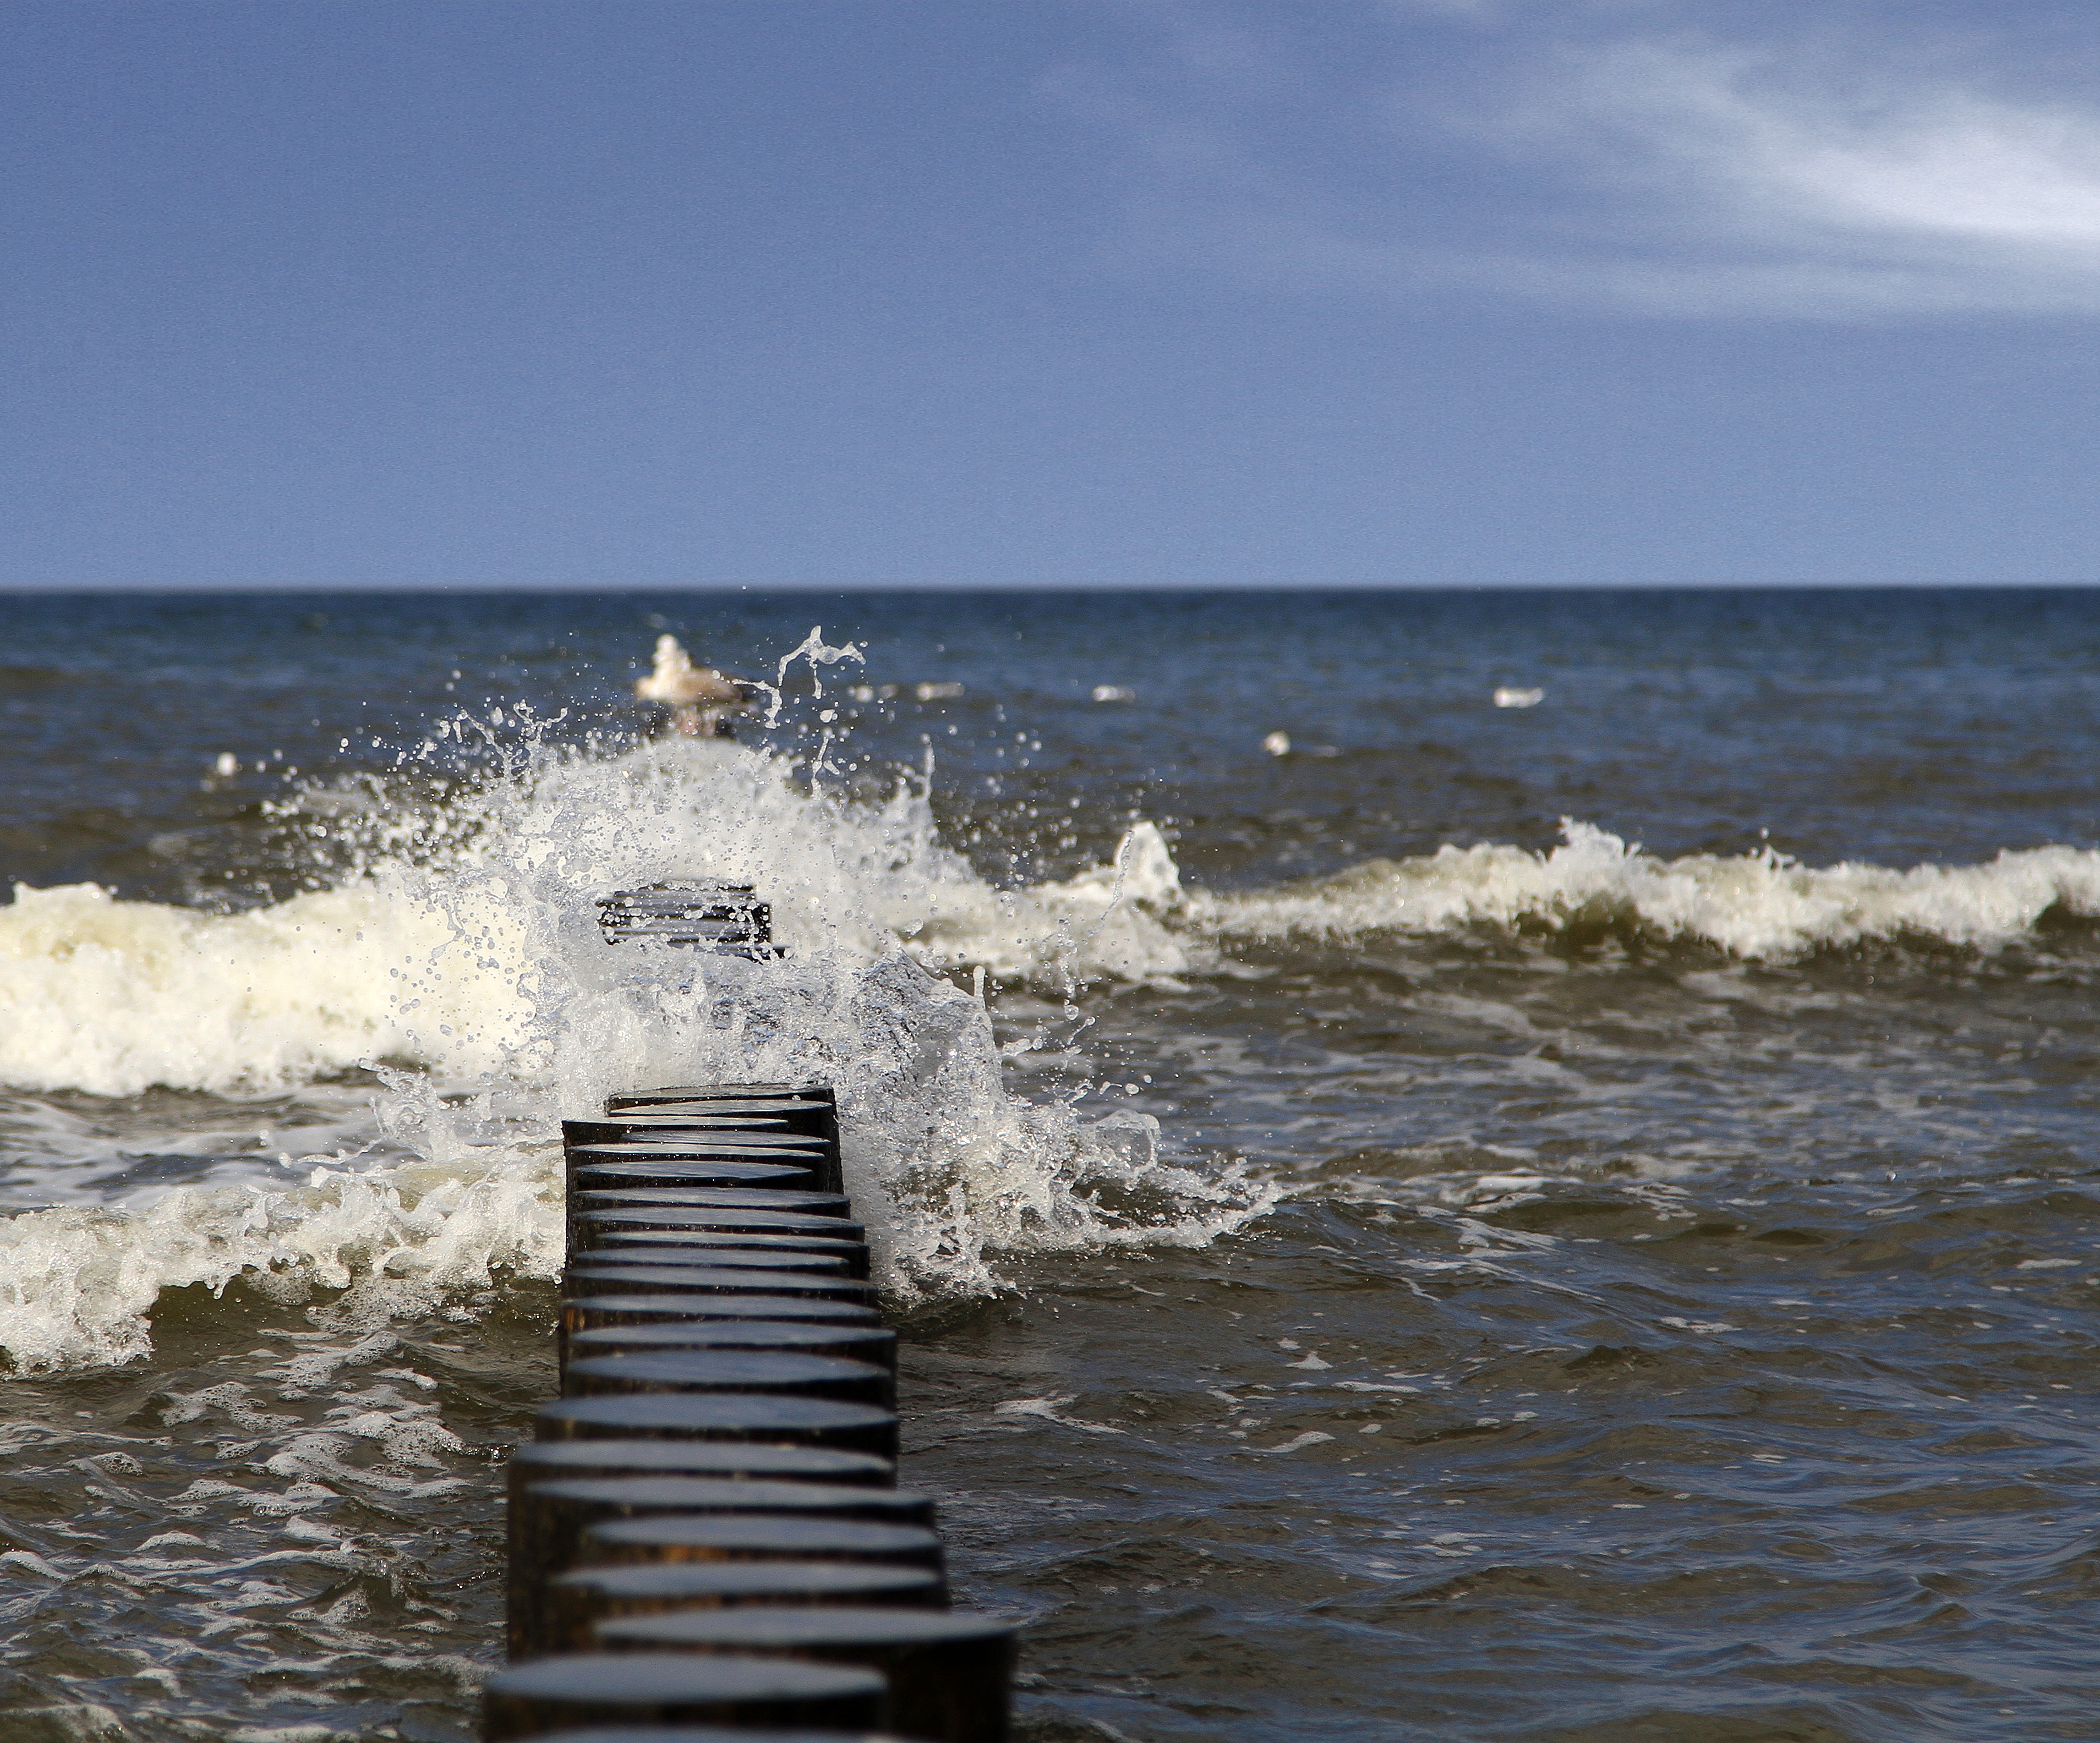
beach, sea, coast, water, sand, ocean, horizon, shore, wave, pier, vacation, spray, body of water, windy, breakwater, ko obrzeg, wind wave